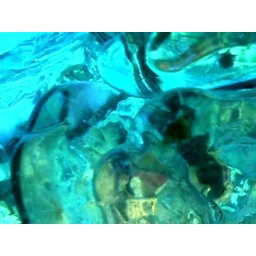
Clear glass &amp;quot;rocks&amp;quot; in a bottle of colored water.